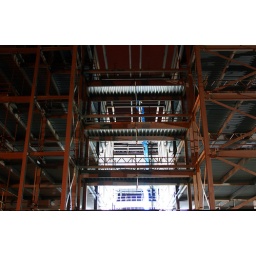
The blue arm in the middle of the picture is concrete being applied to the roof late into the evening